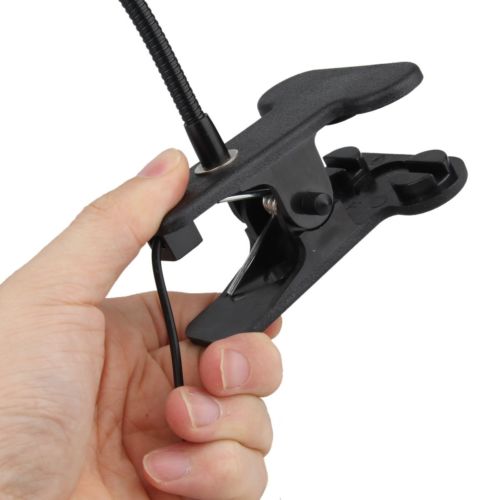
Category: lamp